Political positions of Marco Rubio

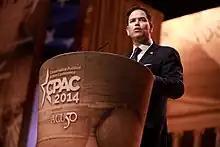
Senator Rubio speaking at the 2014 Conservative Political Action Conference (CPAC) in National Harbor, Maryland

Marco Rubio (/ˈruːbioʊ/; born May 28, 1971) is an American politician, diplomat, and attorney serving since 2025 as the 72nd United States Secretary of State. He was a Republican United States Senator from Florida. Rubio was a candidate for the Republican nomination for president of the United States in the 2016 election.